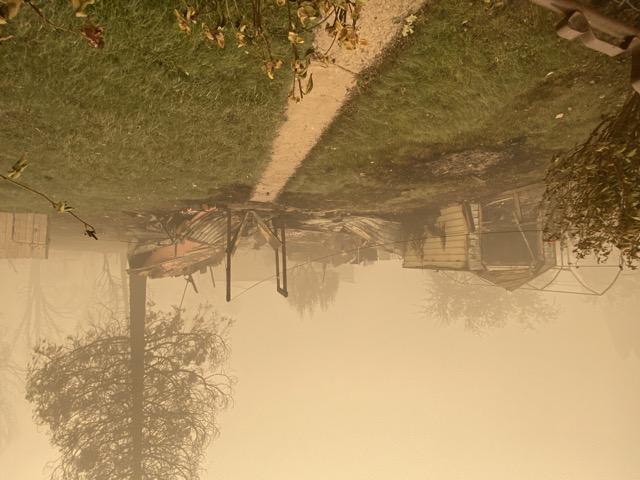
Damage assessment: destroyed